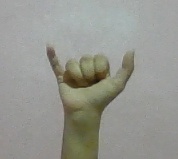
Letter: ya